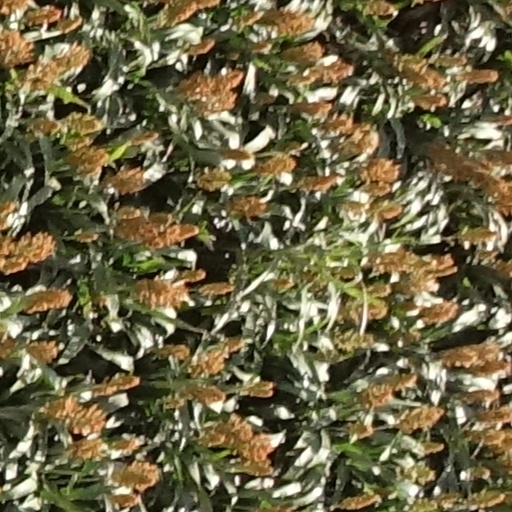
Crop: sorghum